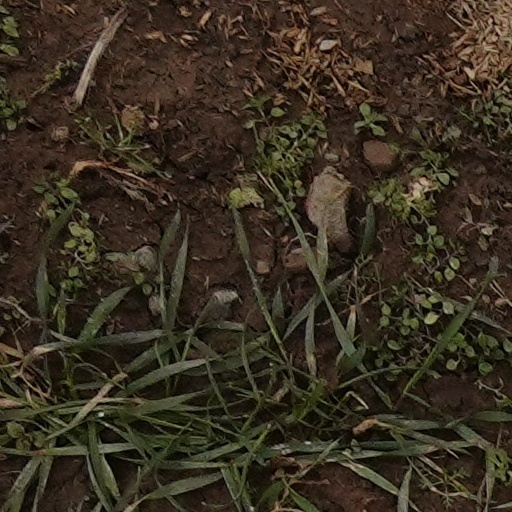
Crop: wheat